Autonomous Region in Muslim Mindanao

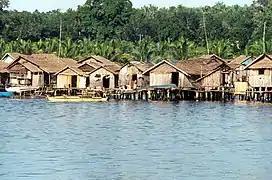
Coastal village in Basilan

The Autonomous Region in Muslim Mindanao consisted of 2 "component" cities, 116 municipalities, and 2,490 barangays. The cities of Isabela and Cotabato were not under the administrative jurisdiction of the ARMM despite the former being part of Basilan and the latter geographically considered but not politically part of Maguindanao province.